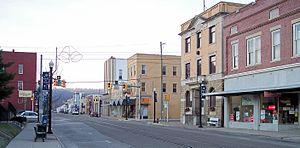
La ville de Saint Marys est le siège du comté de Pleasants, situé dans l’État de Virginie-Occidentale, aux États-Unis. Sa population s’élevait à 1 860 habitants lors du recensement de 2010, estimée à 1 790 habitants en 2018.